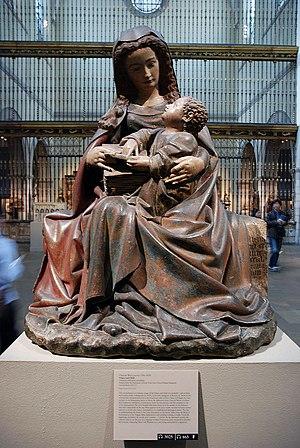
Claus de Werve est un sculpteur d'origine hollandaise entré au service des ducs de Bourgogne à la suite de son oncle Claus Sluter. Plusieurs de ses œuvres sont encore conservées en Bourgogne.